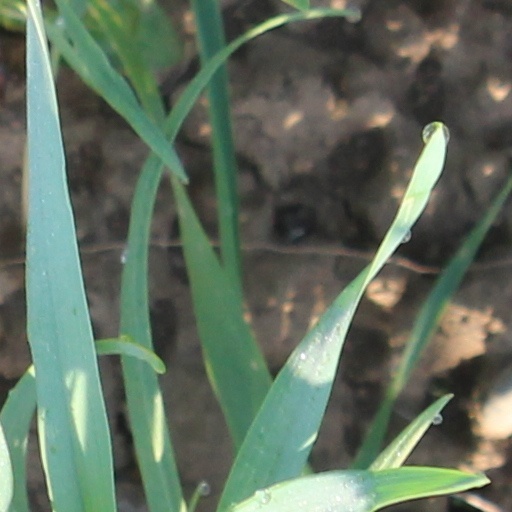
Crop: wheat